Ewell East railway station

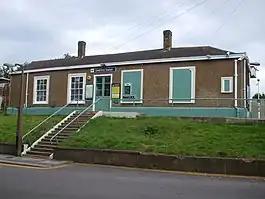
Station building

Ewell East is one of two stations serving the town of Ewell in Surrey, England. It has two platforms, one for services to Sutton, West Croydon and London, the other for services to Epsom. The ticket office and main entrance is on the London-bound side, accessed from Cheam Road. On the Epsom-bound side, there is an additional entrance from a footpath linking the Cheam Road with Reigate Road near the North East Surrey College of Technology.